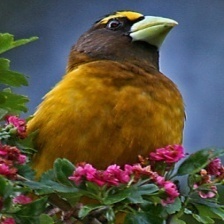
Species: EVENING GROSBEAK
Scientific name: COCCOTHRAUSTES VESPERTINUS